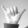
ASL letter: Y